Warren M. Robbins

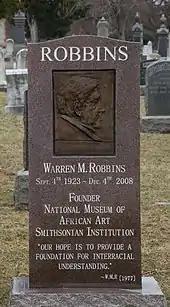
Grave of Warren M. Robbins at Congressional Cemetery

Warren Murray Robbins (September 4, 1923 – December 4, 2008) was an American art collector whose collection of African art led to the formation of the National Museum of African Art at the Smithsonian Institution.